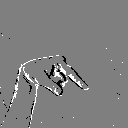
ASL letter: q